Bada Tower

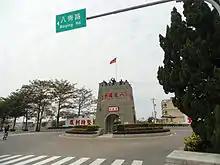

The Bada Tower is a tower in Lieyu Township, Kinmen County, Taiwan.